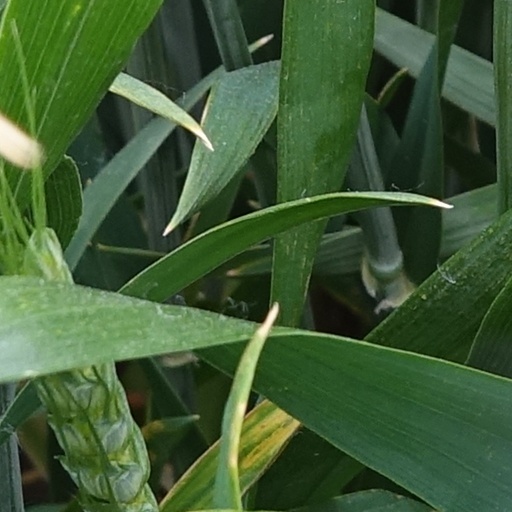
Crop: wheat